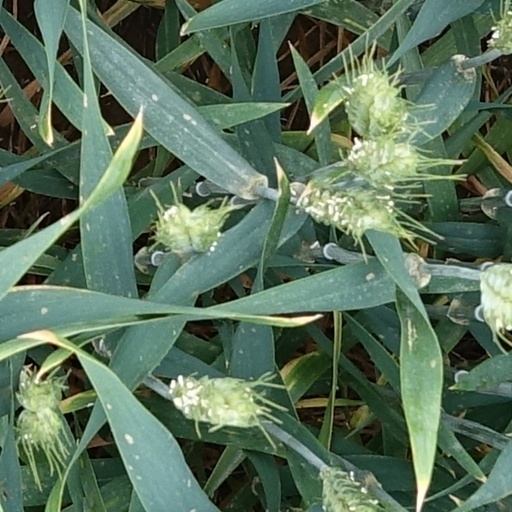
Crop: wheat